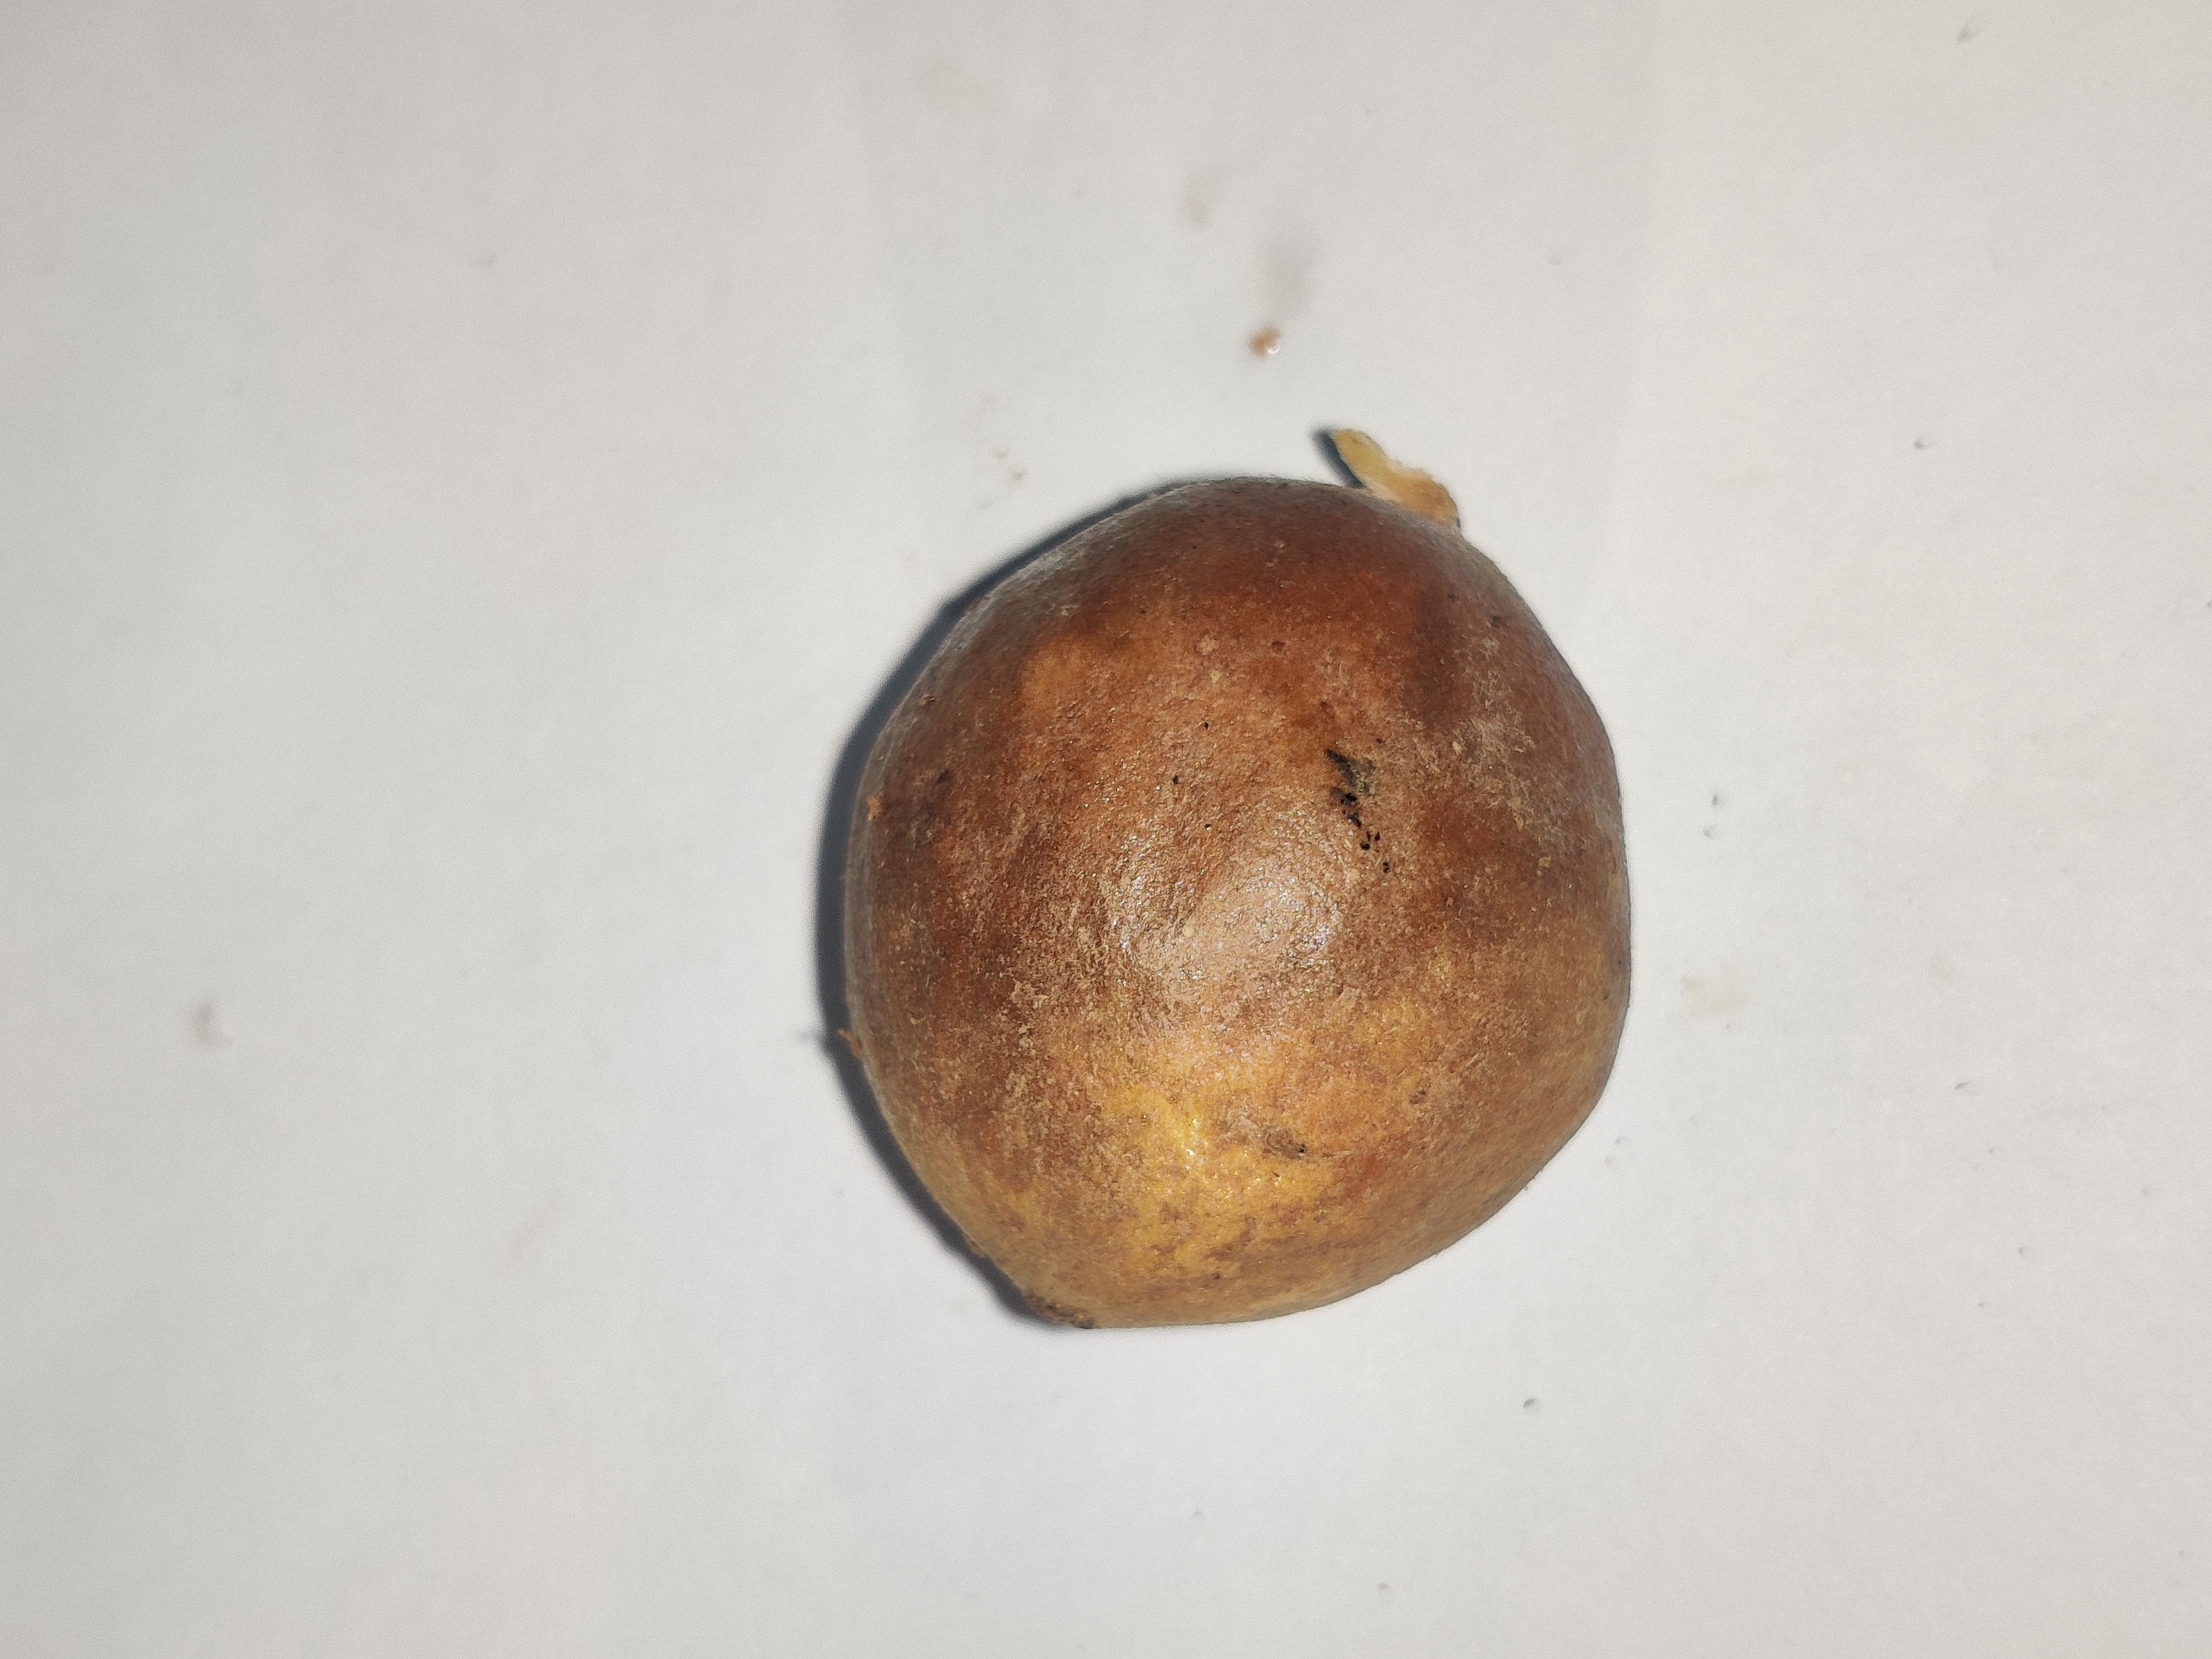
Fruit: burmese-grape
Grade: 3rd-grade